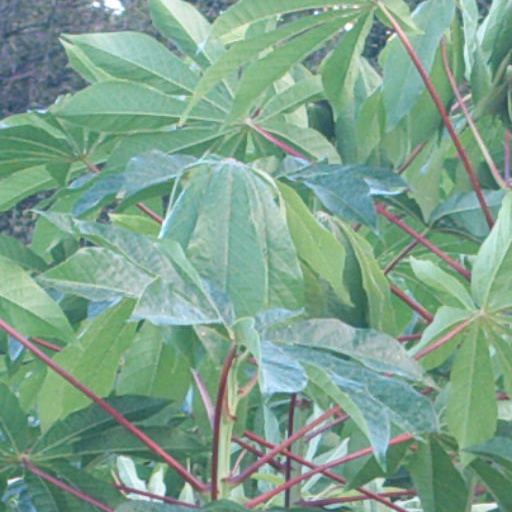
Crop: cassava